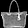
Label: Bag